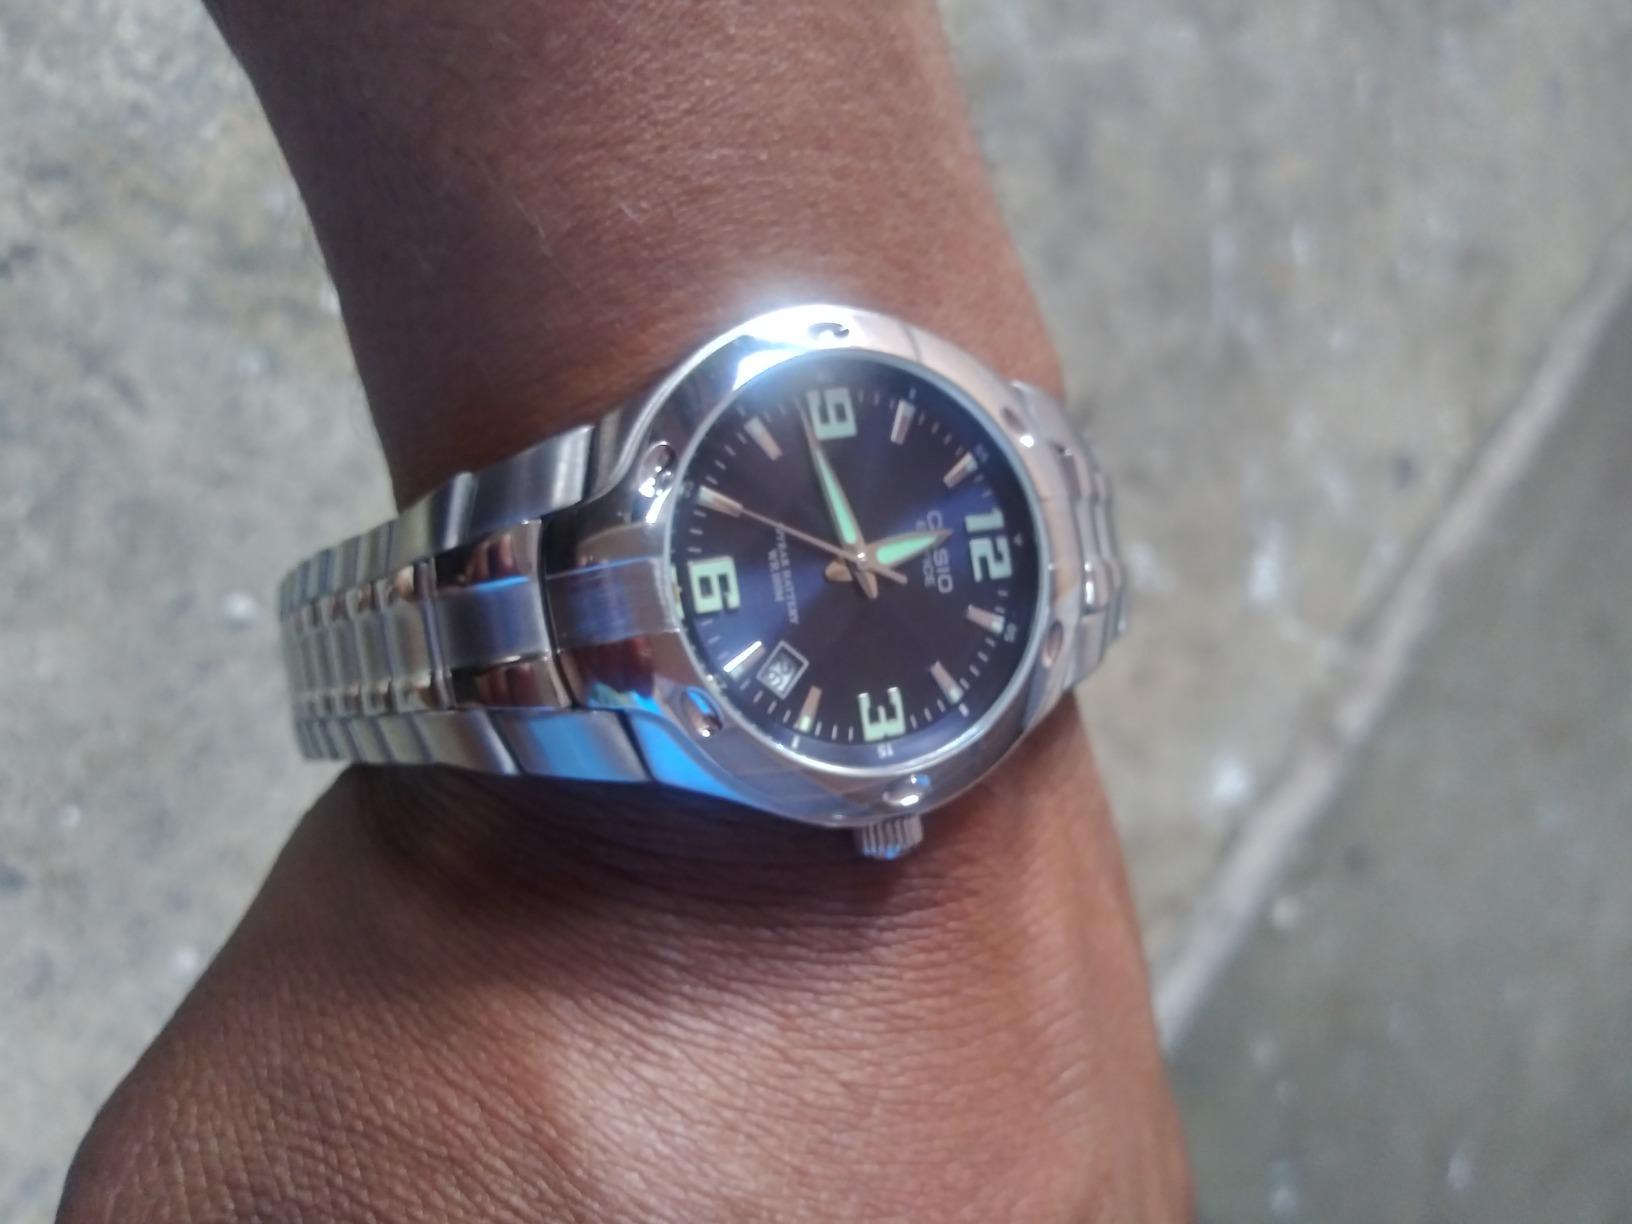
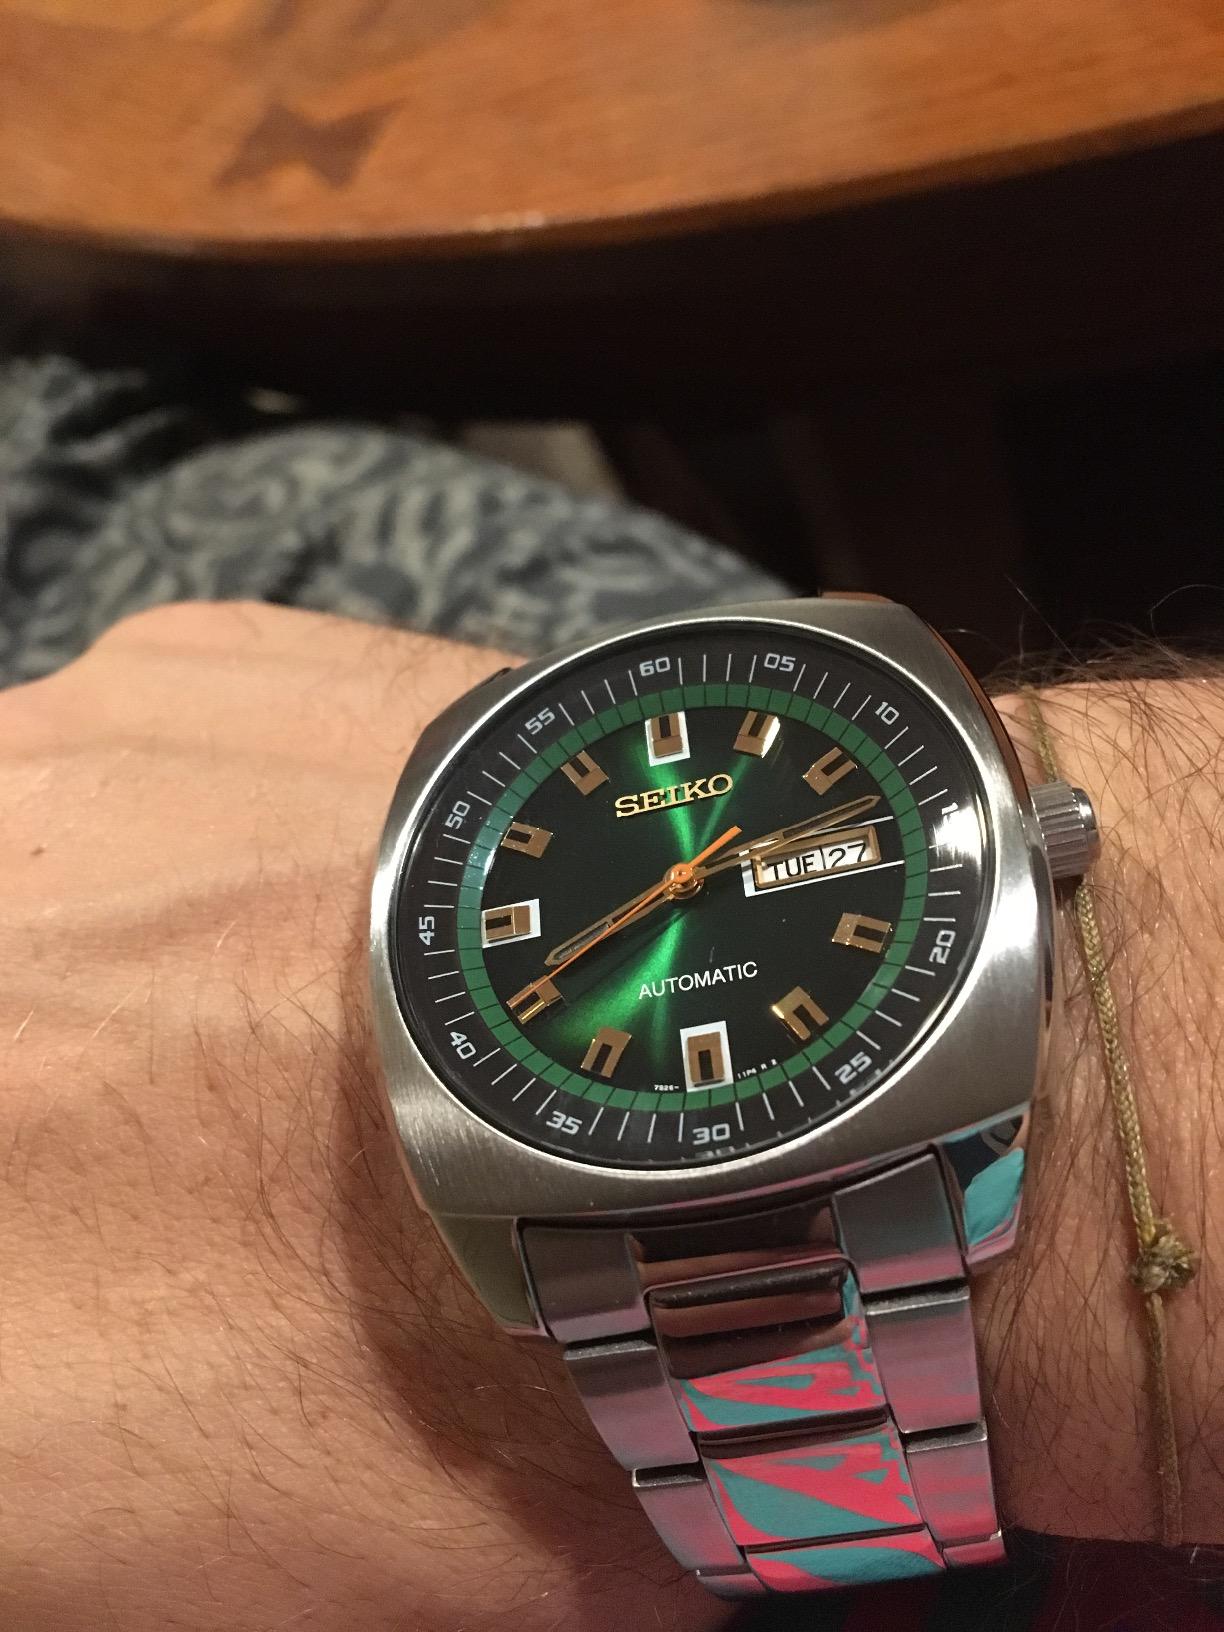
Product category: accessories_watch
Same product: no